741st Tank Battalion (United States)

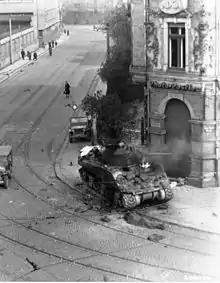
M4 tank of Sgt. George K. Cuthbert, Jr., Company C, 741st Tank Battalion, burns at the intersection of Karl Heine Str. and Zschochersche Str., Leipzig, Germany, 18 April 1945 after being hit by a "Panzerfaust". The entire crew perished in the battle. The company was attached to the 23rd Infantry Regiment, 2nd Infantry Division. (T/5 R. W. Crampton)

In support of the 2nd and 99th Infantry Divisions, the 741st, along with a company of the 644th Tank Destroyer Battalion, was instrumental in helping hold the northern shoulder of the Bulge in vicious fighting in and around Rocherath-Krinkelt during the German Ardennes Offensive (Battle of the Bulge) in December 1944. By now battle-seasoned veterans, tankers from the battalion resisted repeated numerous hard-pressed attacks by spearheading elements of the SS-heavy Sixth Panzer Army from 16 to 19 December. Facing superior German Panther and Tiger tanks (among others) supported by infantry, the battalion fought many small unit engagements, deftly stalking the German tanks in twos and threes until they could destroy or immobilize them with shots from the flanks or rear. On 19 December, elements of the battalion were the rear guard of an orderly withdrawal from Rocherath-Krinkelt to positions behind Wirtzfeld to the west and northwest.